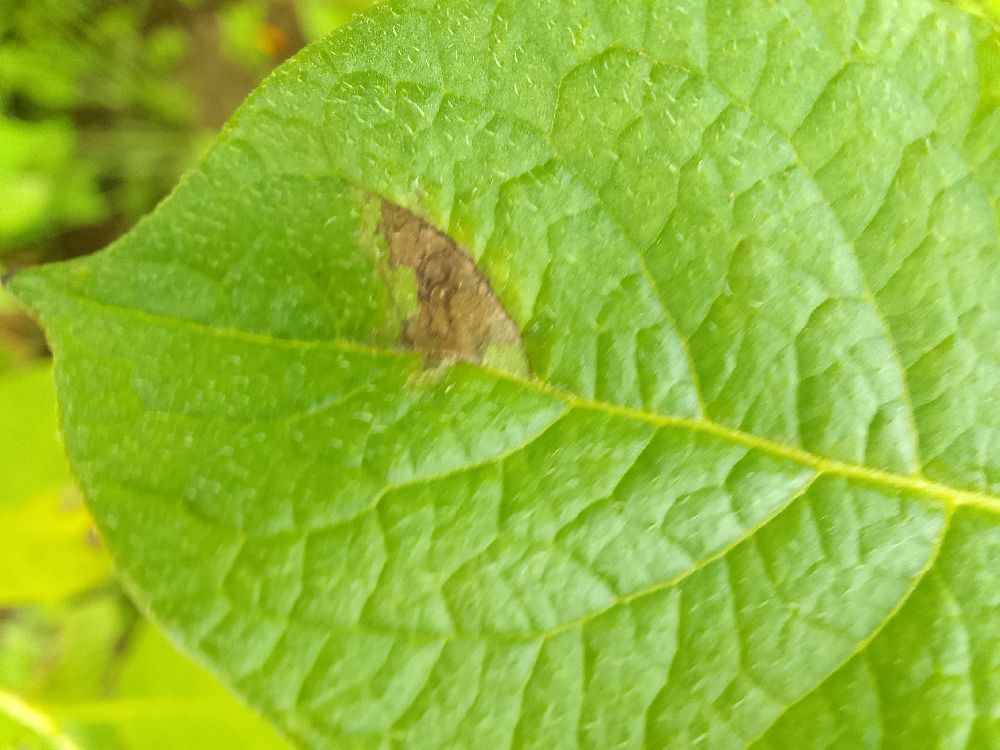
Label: Late blight